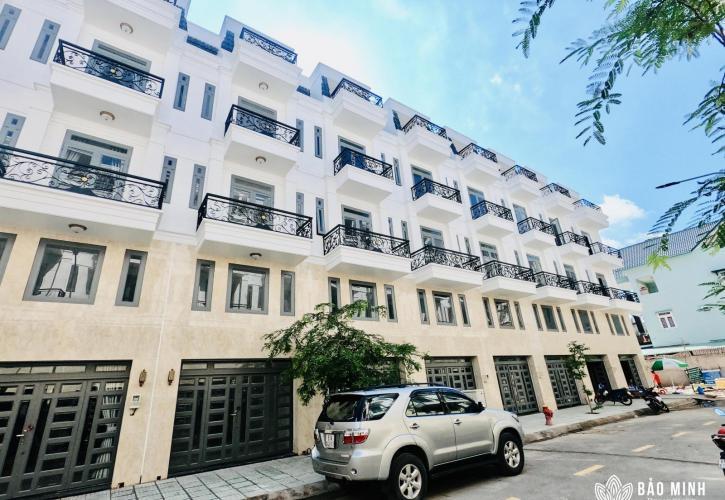
có một chiếc ô tô xuất hiện ở phía trước dãy nhà cao tầng